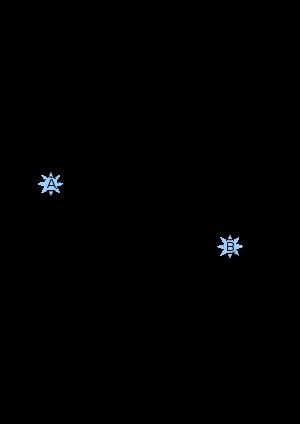
Le carré de l’intervalle d'espace-temps entre deux événements dans l'espace-temps de la relativité restreinte ou générale est l'équivalent du carré de la distance géométrique entre deux points dans l'espace euclidien. Cette quantité est invariante par changement de référentiel de l'observateur.